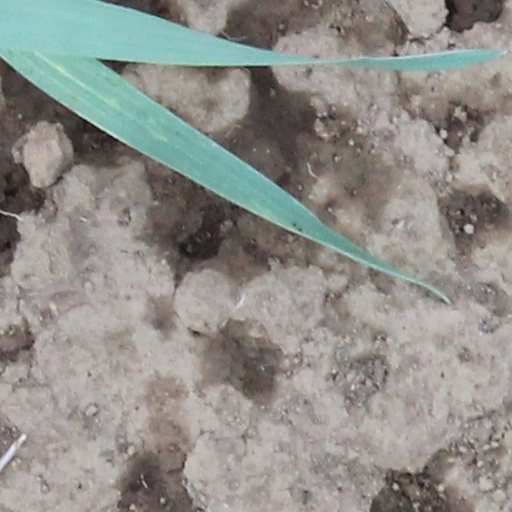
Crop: wheat